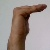
The image shows a hand gesture representing a space in Indian Sign Language.